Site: brandenburg
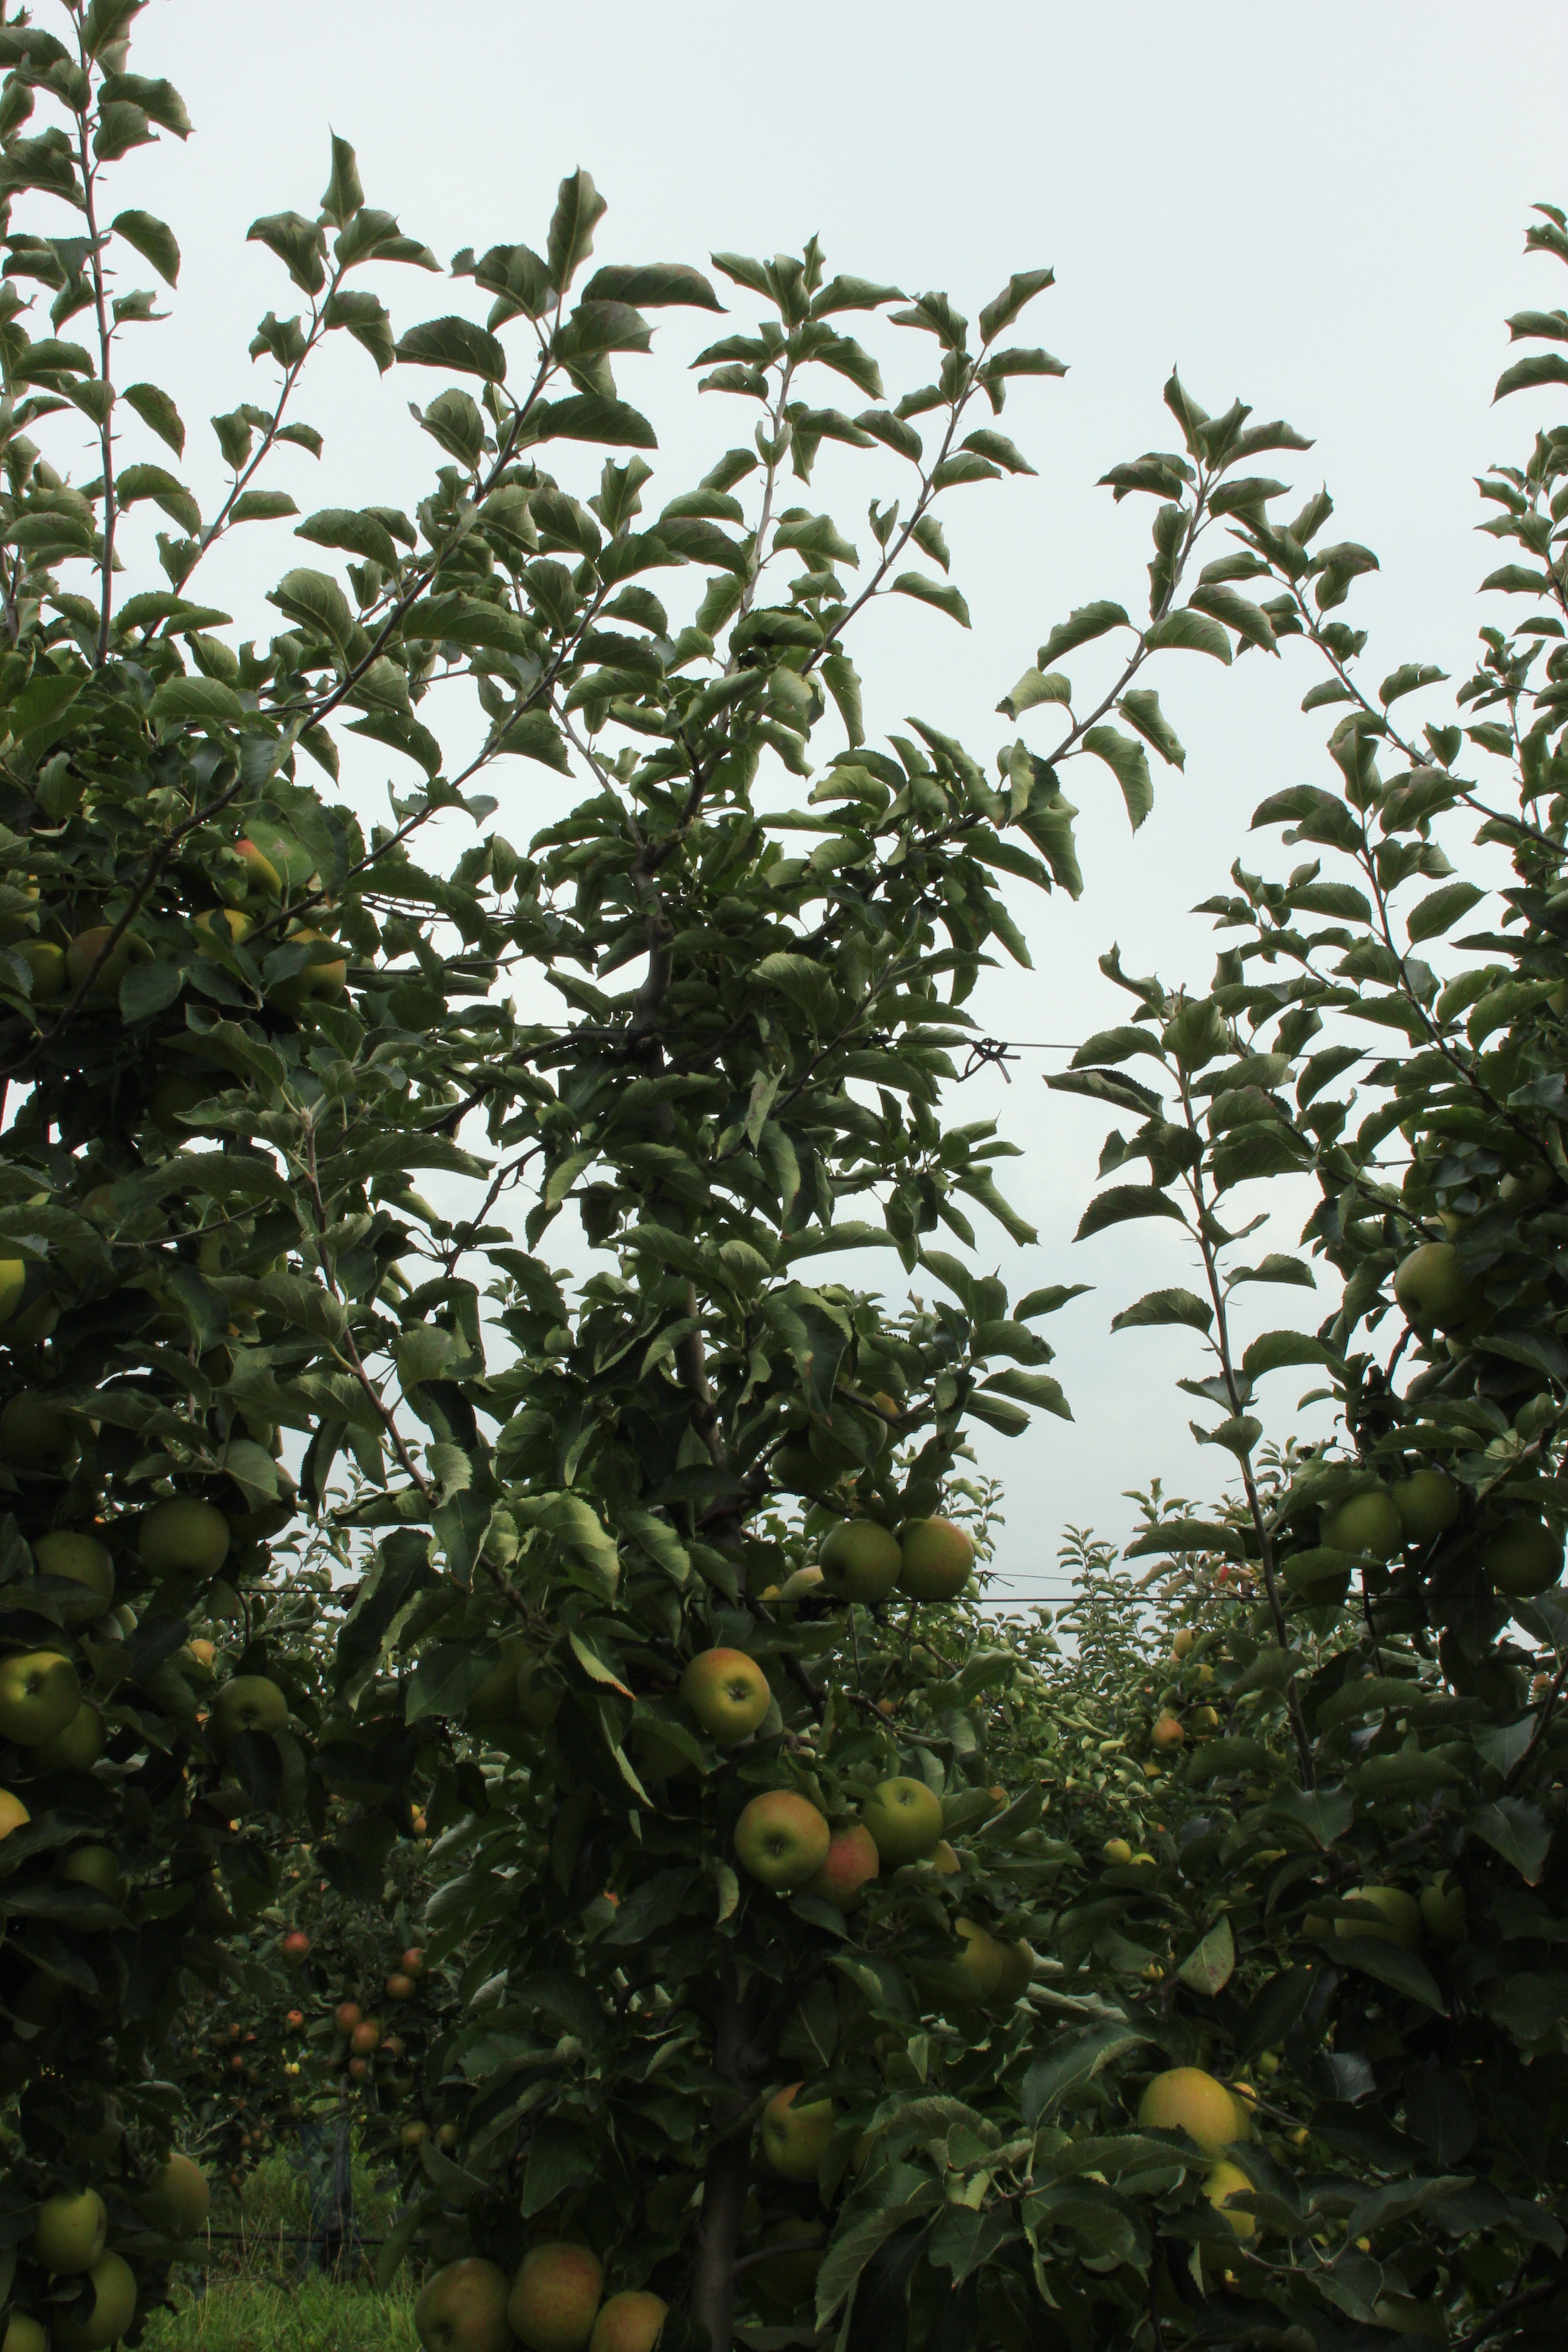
Growth stage (BBCH 87): Maturity of fruit and seed